Nicolas-Pierre Loir

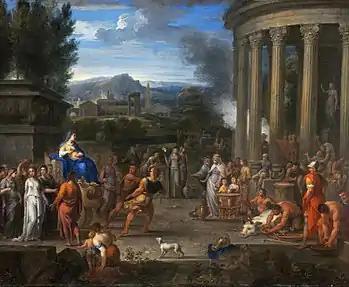
Kleobis and Biton.

Nicolas Pierre Loir (1624, Paris – 1679, Paris), was a French painter and engraver of religious and historical allegories.